Nyle DiMarco

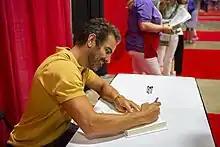
DiMarco at the National Book Festival in 2022

In October 2015, DiMarco came out as "sexually fluid" when asked during an interview with "Out" magazine about his sexuality.